Wymondham to Wells Branch

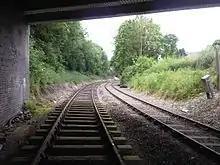
Visual effect of original double track restored near Wymondham Abbey.

The 1955 Modernisation Plan resulted in the line's last steam passenger services. The final regular steam journey ran on 17 September 1955. Diesel units took over next day, with faster trains and a more frequent service. For the first few weeks, some extra Saturday services continued to be steam-operated. Steam-hauled freight continued into the early 1960s. The final steam-hauled passenger train to Dereham was an RCTS railtour hauled by LNER Class J17 no 65567 in March 1962.